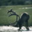
Label: deer